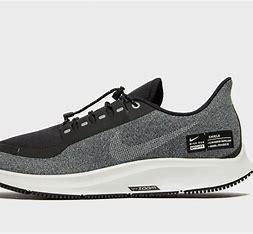
Brand: Nike
Model: Air Zoom Pegasus 35